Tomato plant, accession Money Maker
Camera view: horizontal (90 deg, fisheye); turntable rotation: 300 degrees
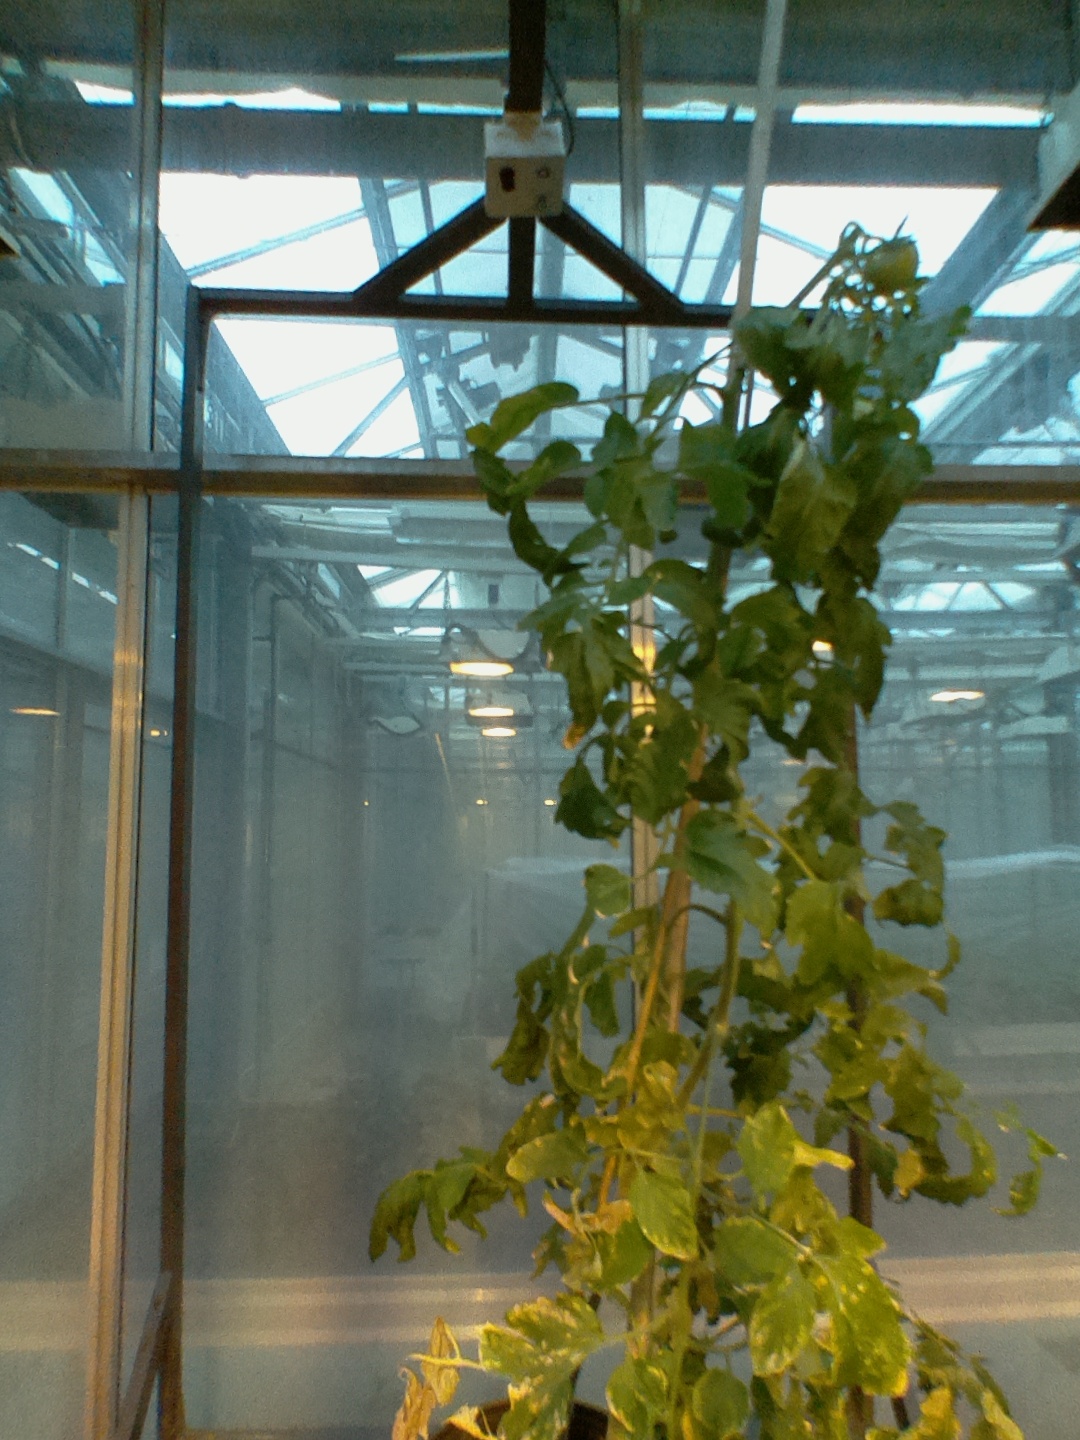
BBCH growth stage 75: 50%-60% of final fruit size